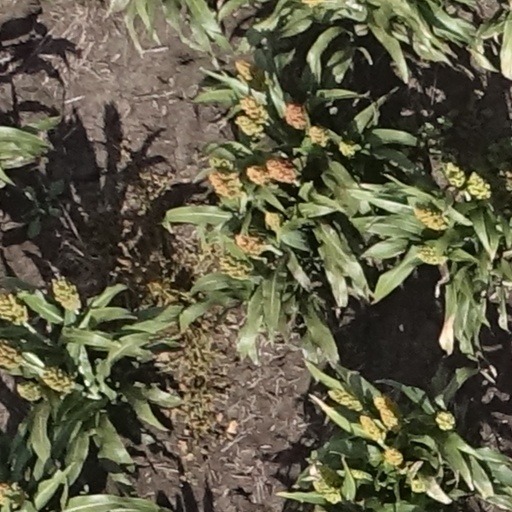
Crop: sorghum